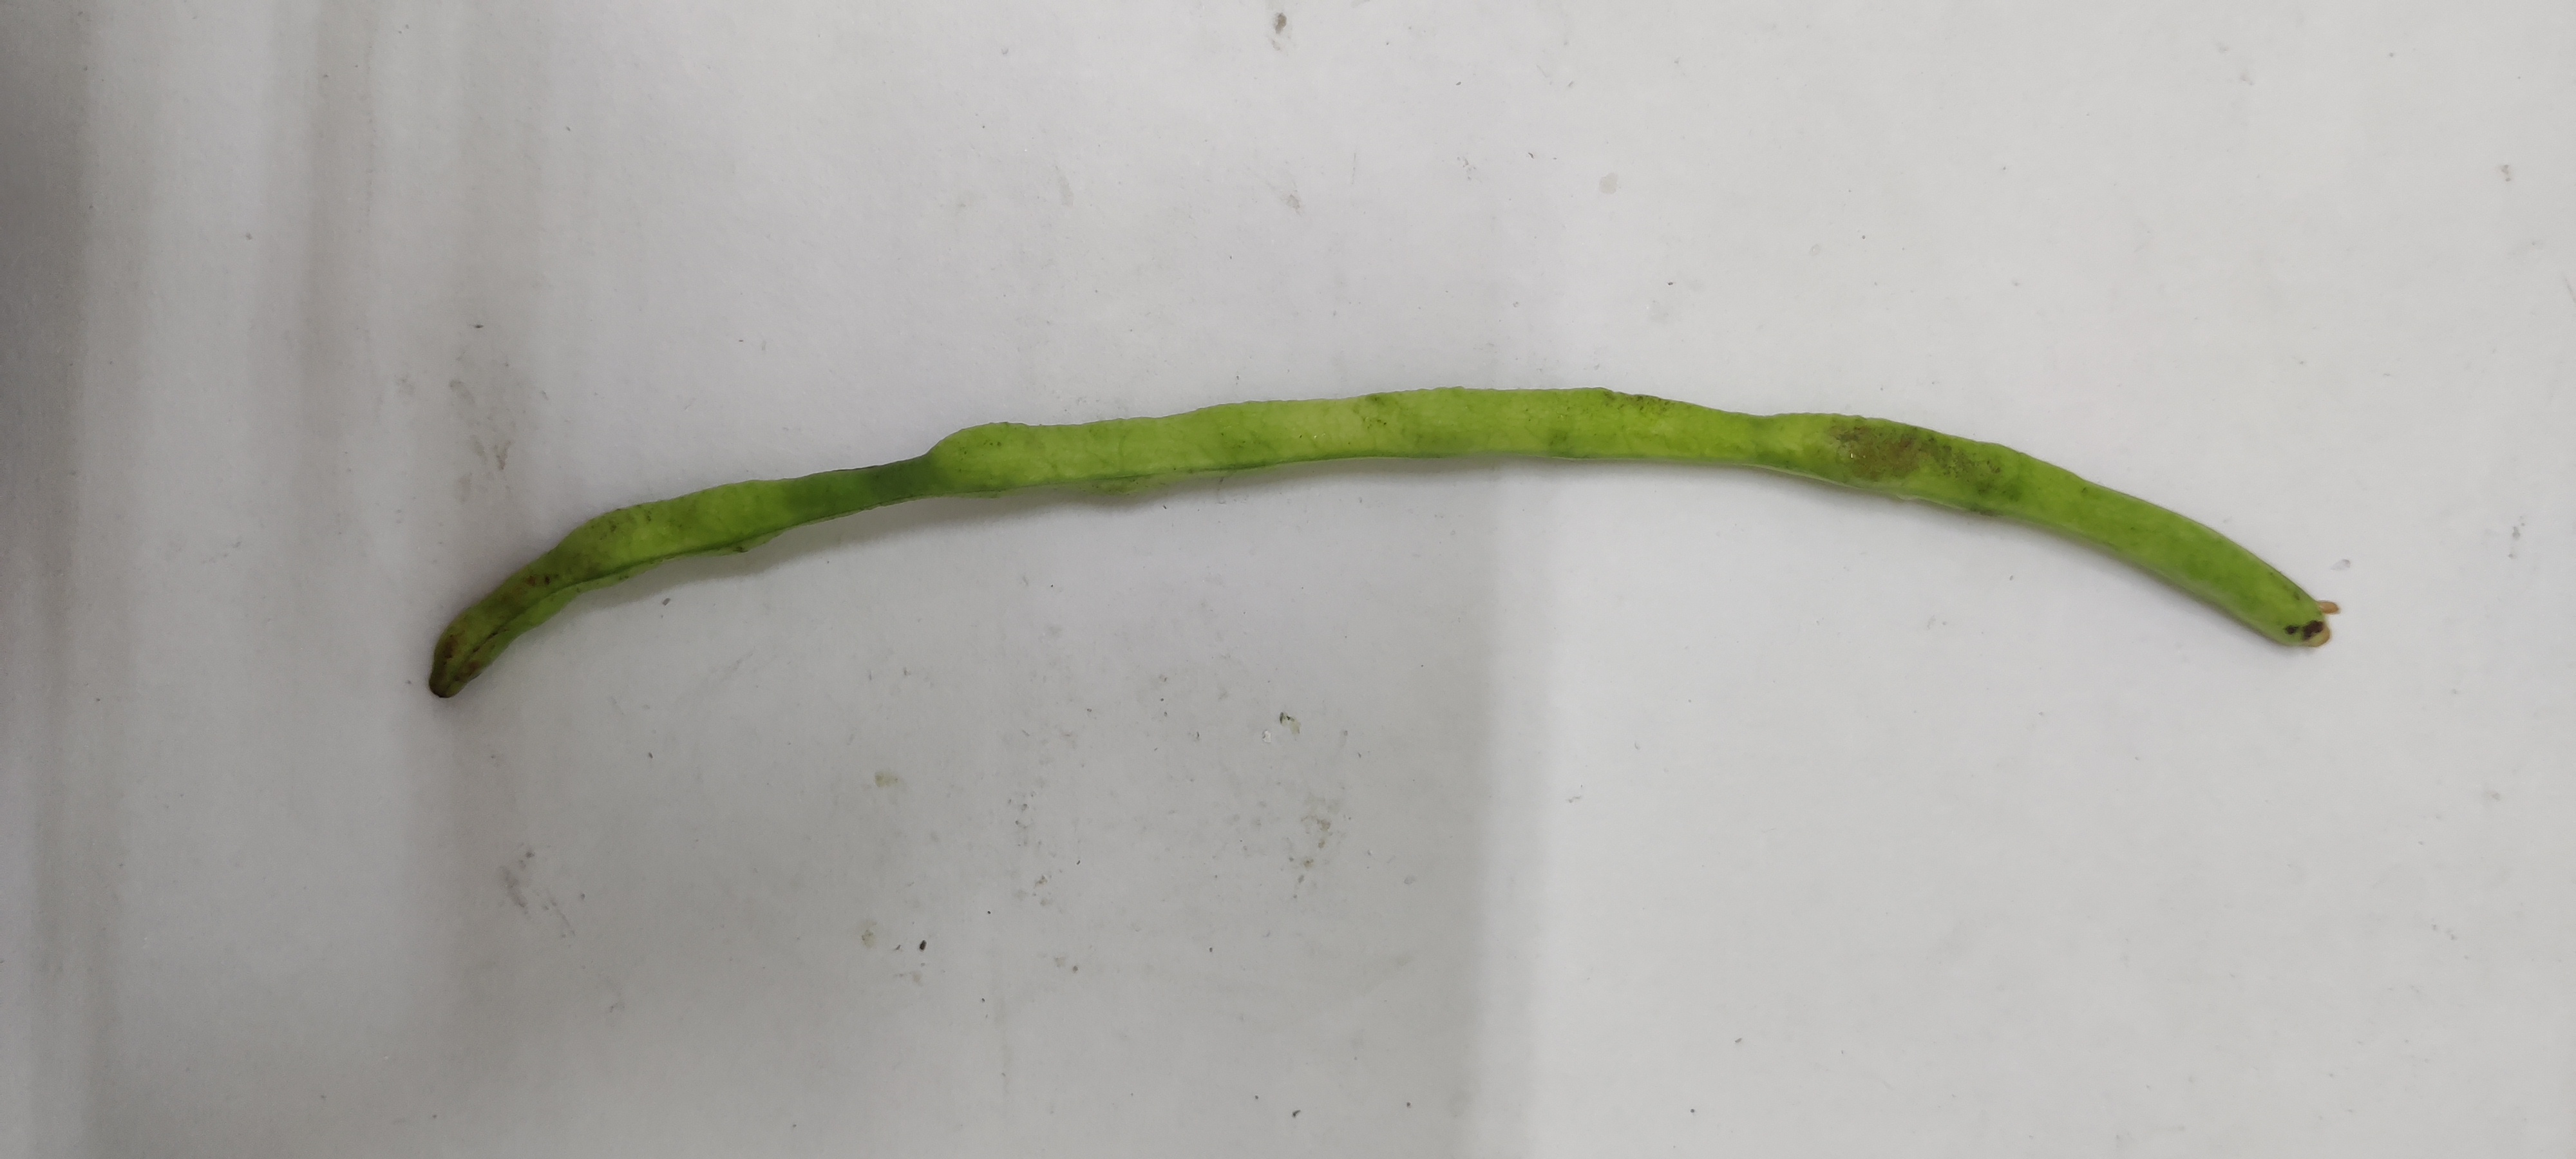
Crop: Cowpea
Condition: Fresh